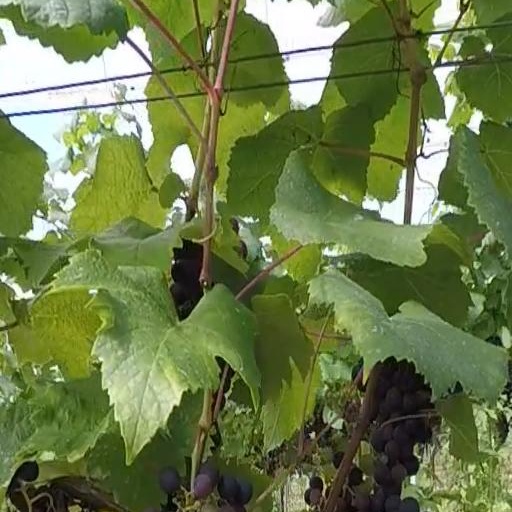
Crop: grape